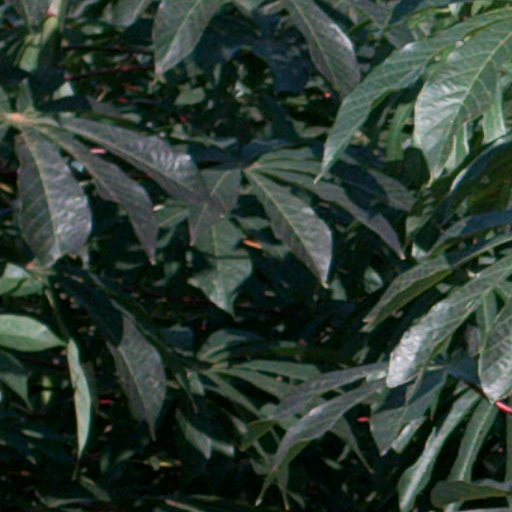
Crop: cassava